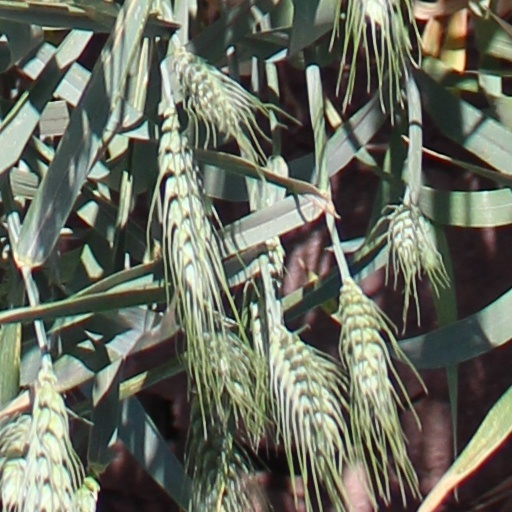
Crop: wheat